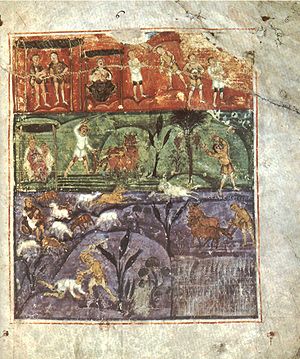
Mosebøgerne
En side fra Ashburnham-pentateuken, et håndskrift af Mosebøgerne fra det 6. århundrede e.Kr.
Mosebøgerne, hebraiskTorah og flere steder i Bibelen kaldt Loven består af fem bøger eller skriftruller: Første Mosebog, Anden Mosebog, Tredje Mosebog, Fjerde Mosebog og Femte Mosebog. Torahen er første hoveddel af Tanakh, den jødiske bibels tre hoveddele og de første fem bøger i de kristnes Gamle Testamente.